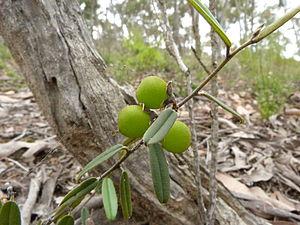
Hovea heterophylla est une espèce de buisson de la famille des Fabaceae originaire de l'est de l'Australie.